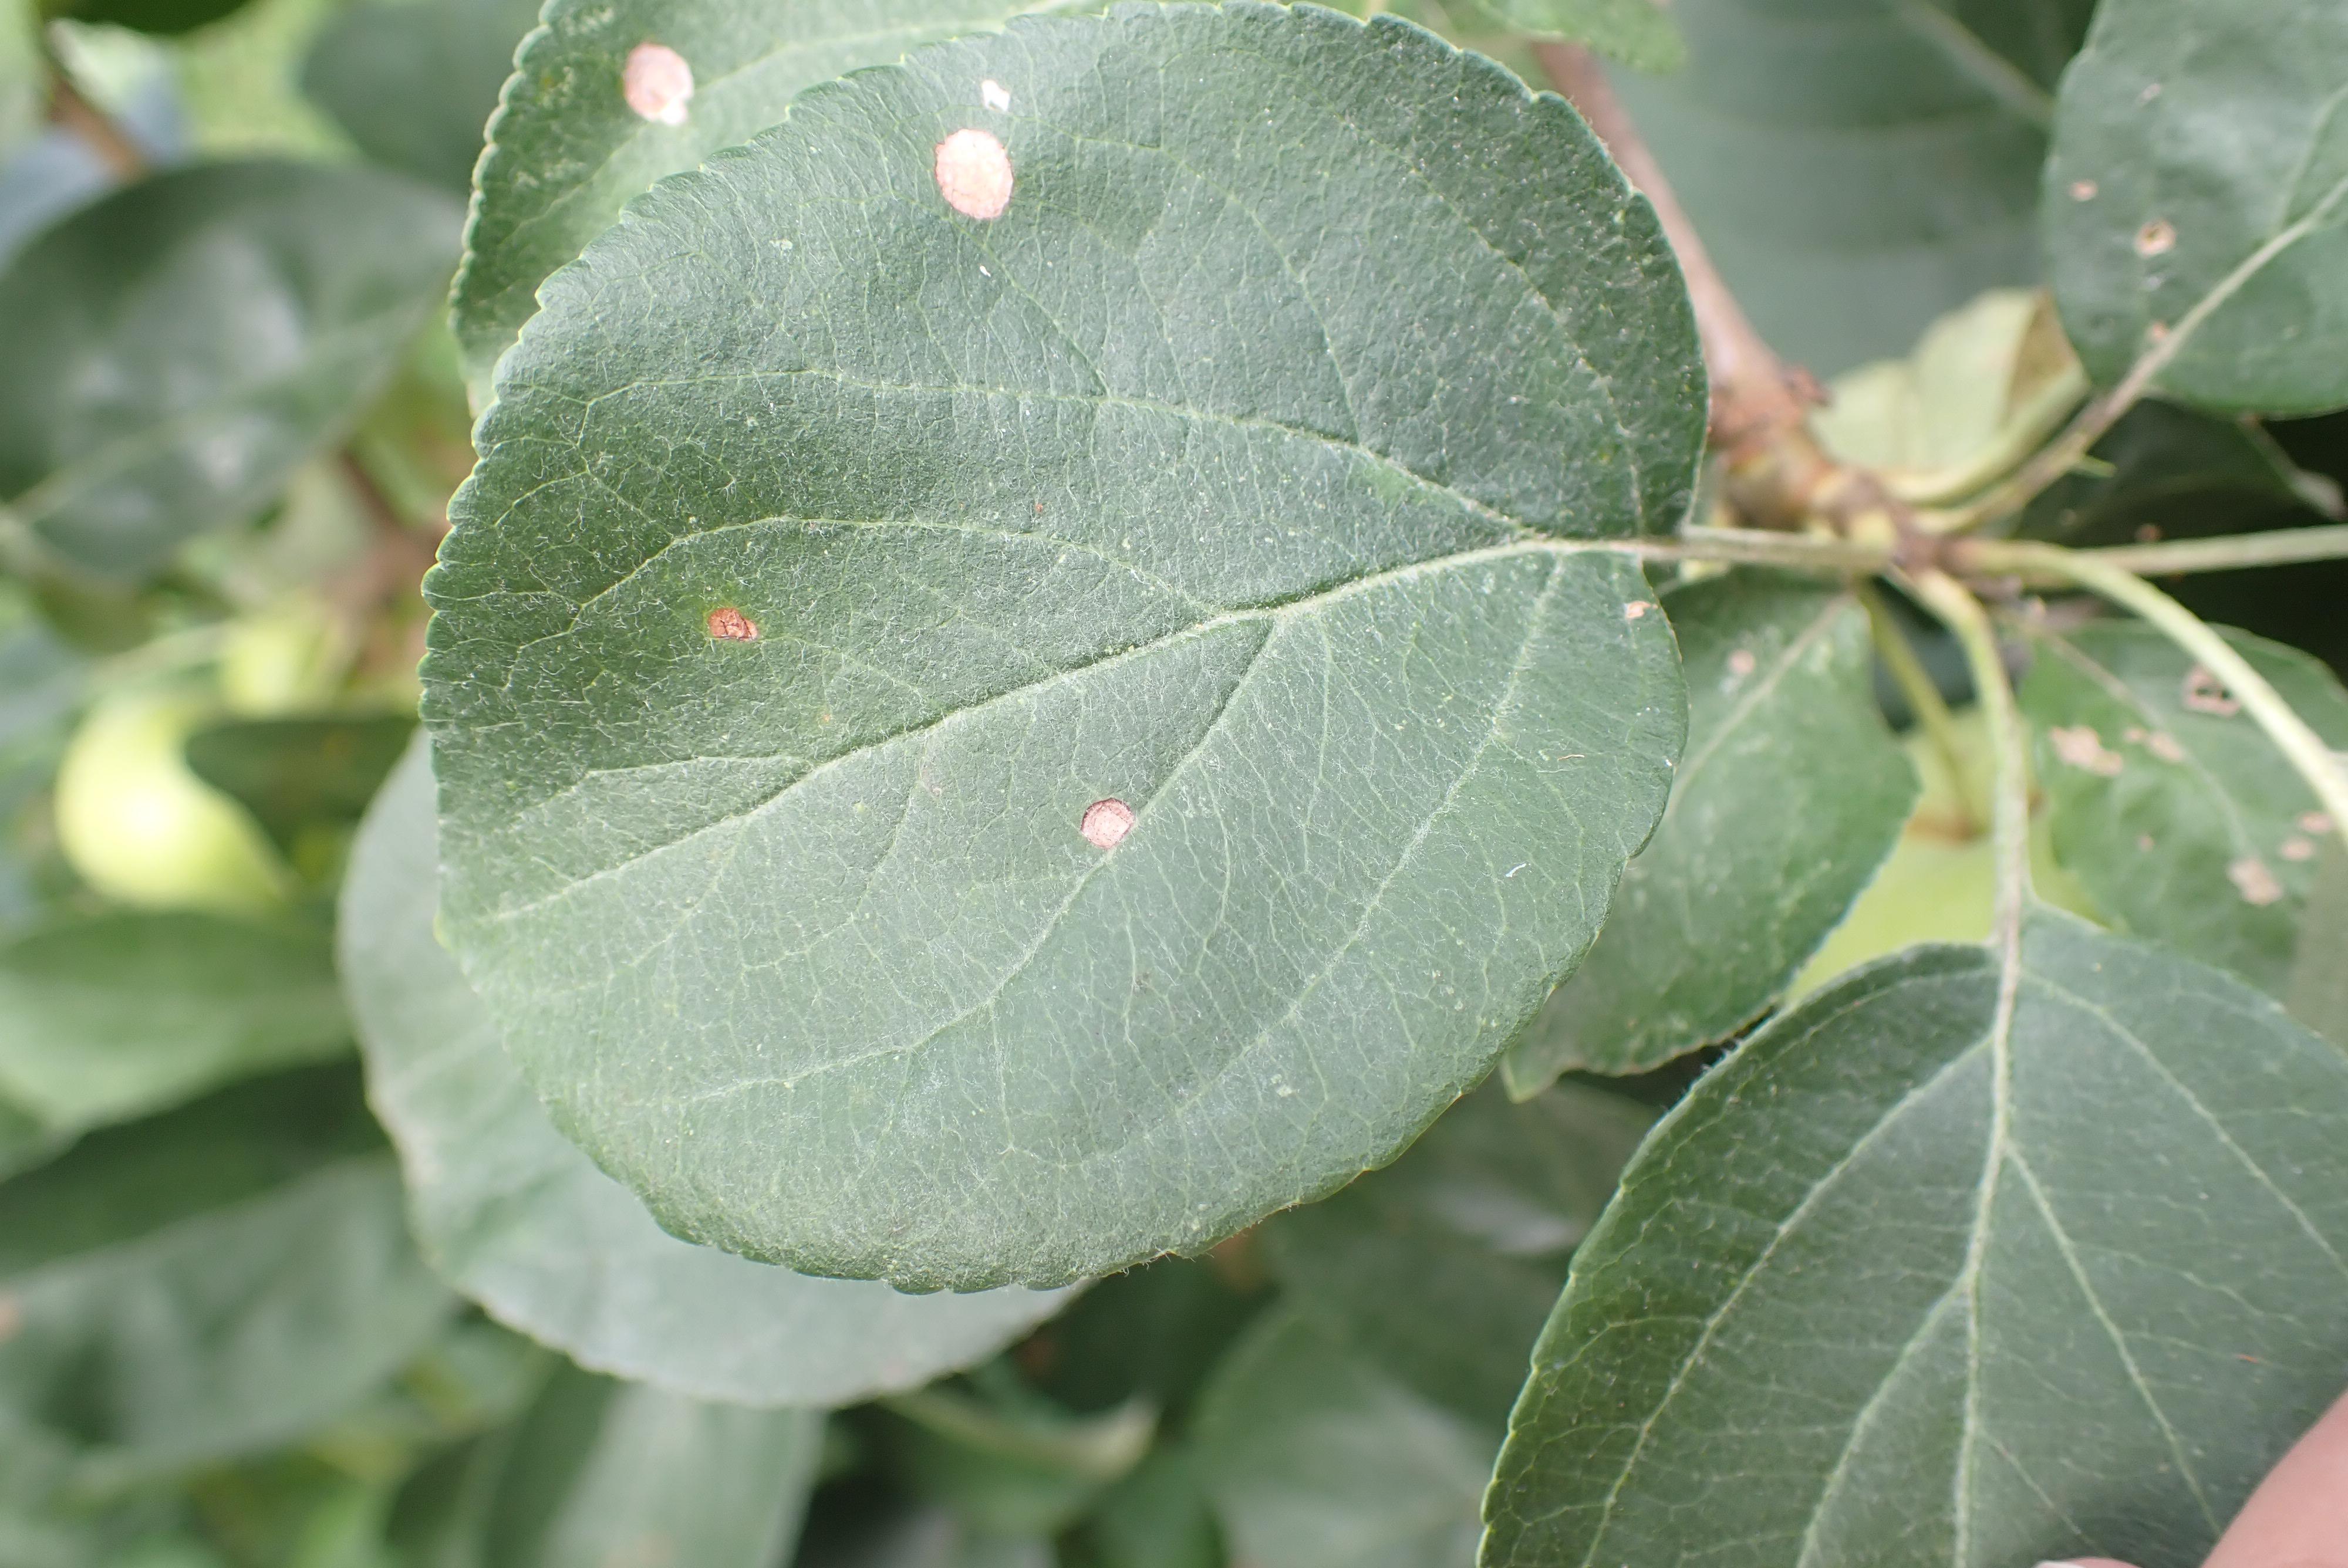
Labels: frog_eye_leaf_spot